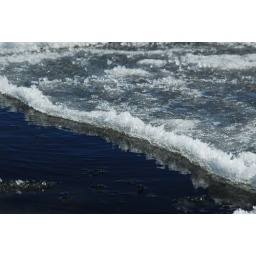
The clear blue water in contrast with melting ice.